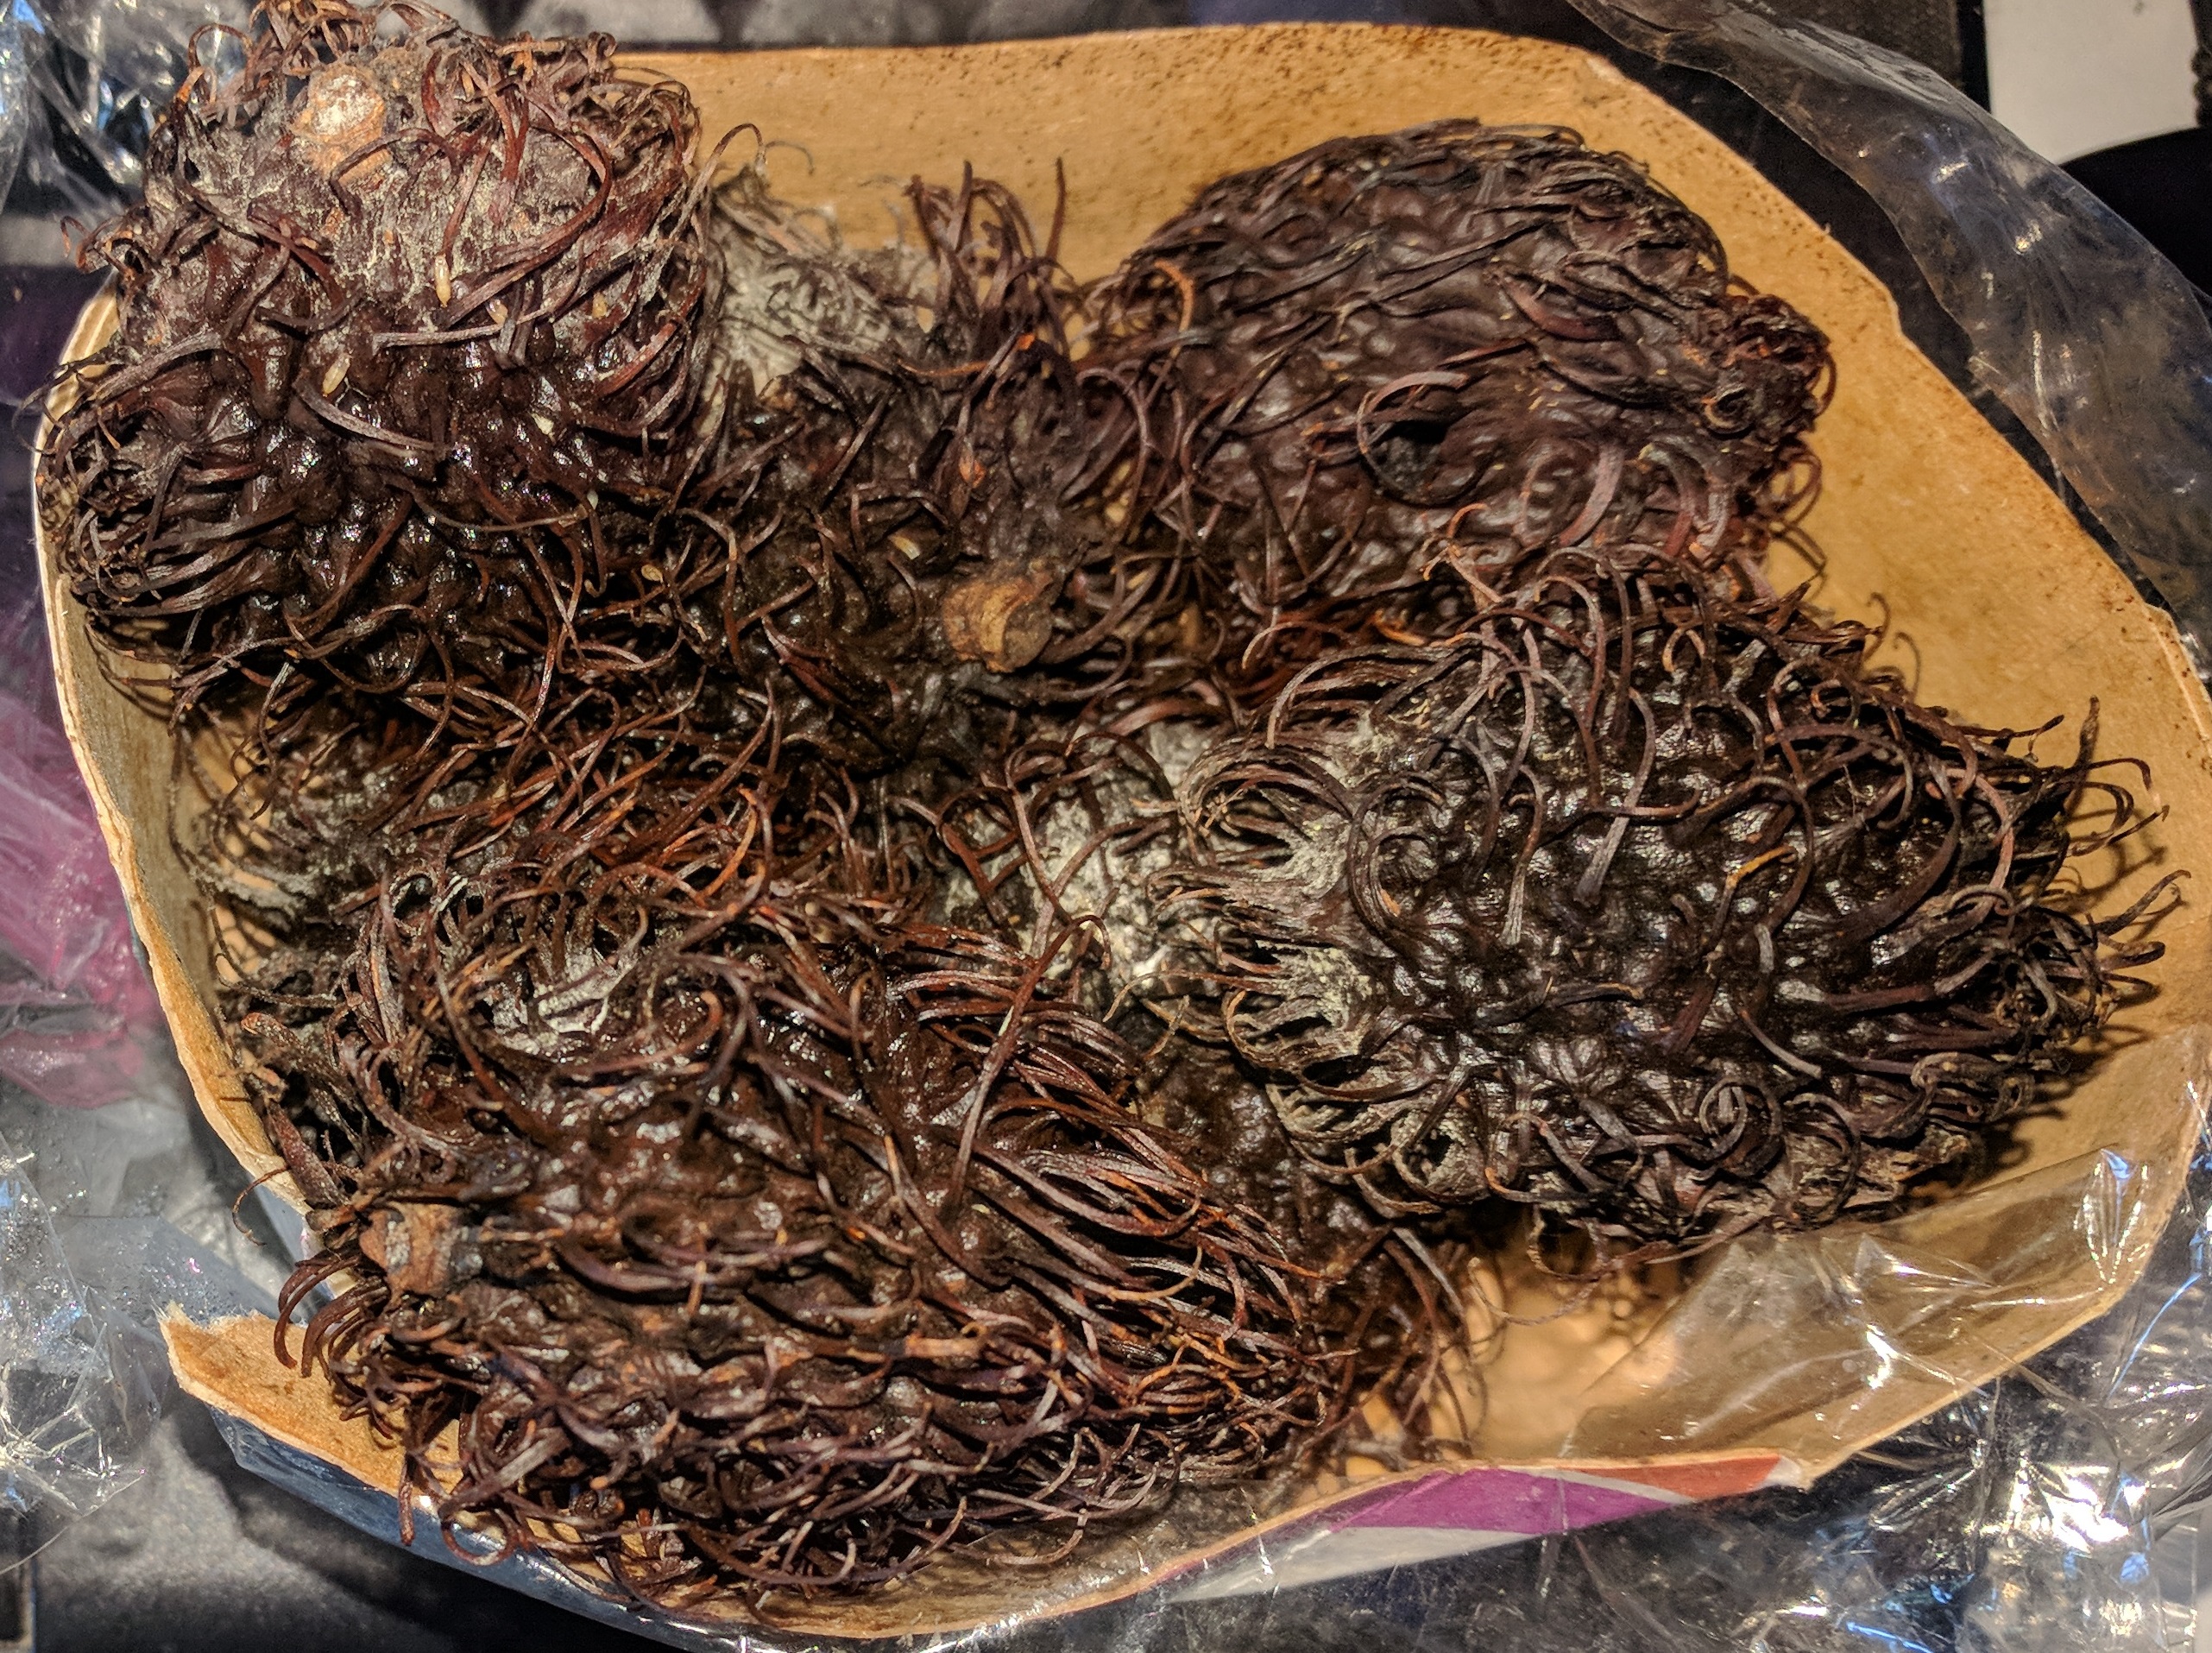
Label: generalcompost